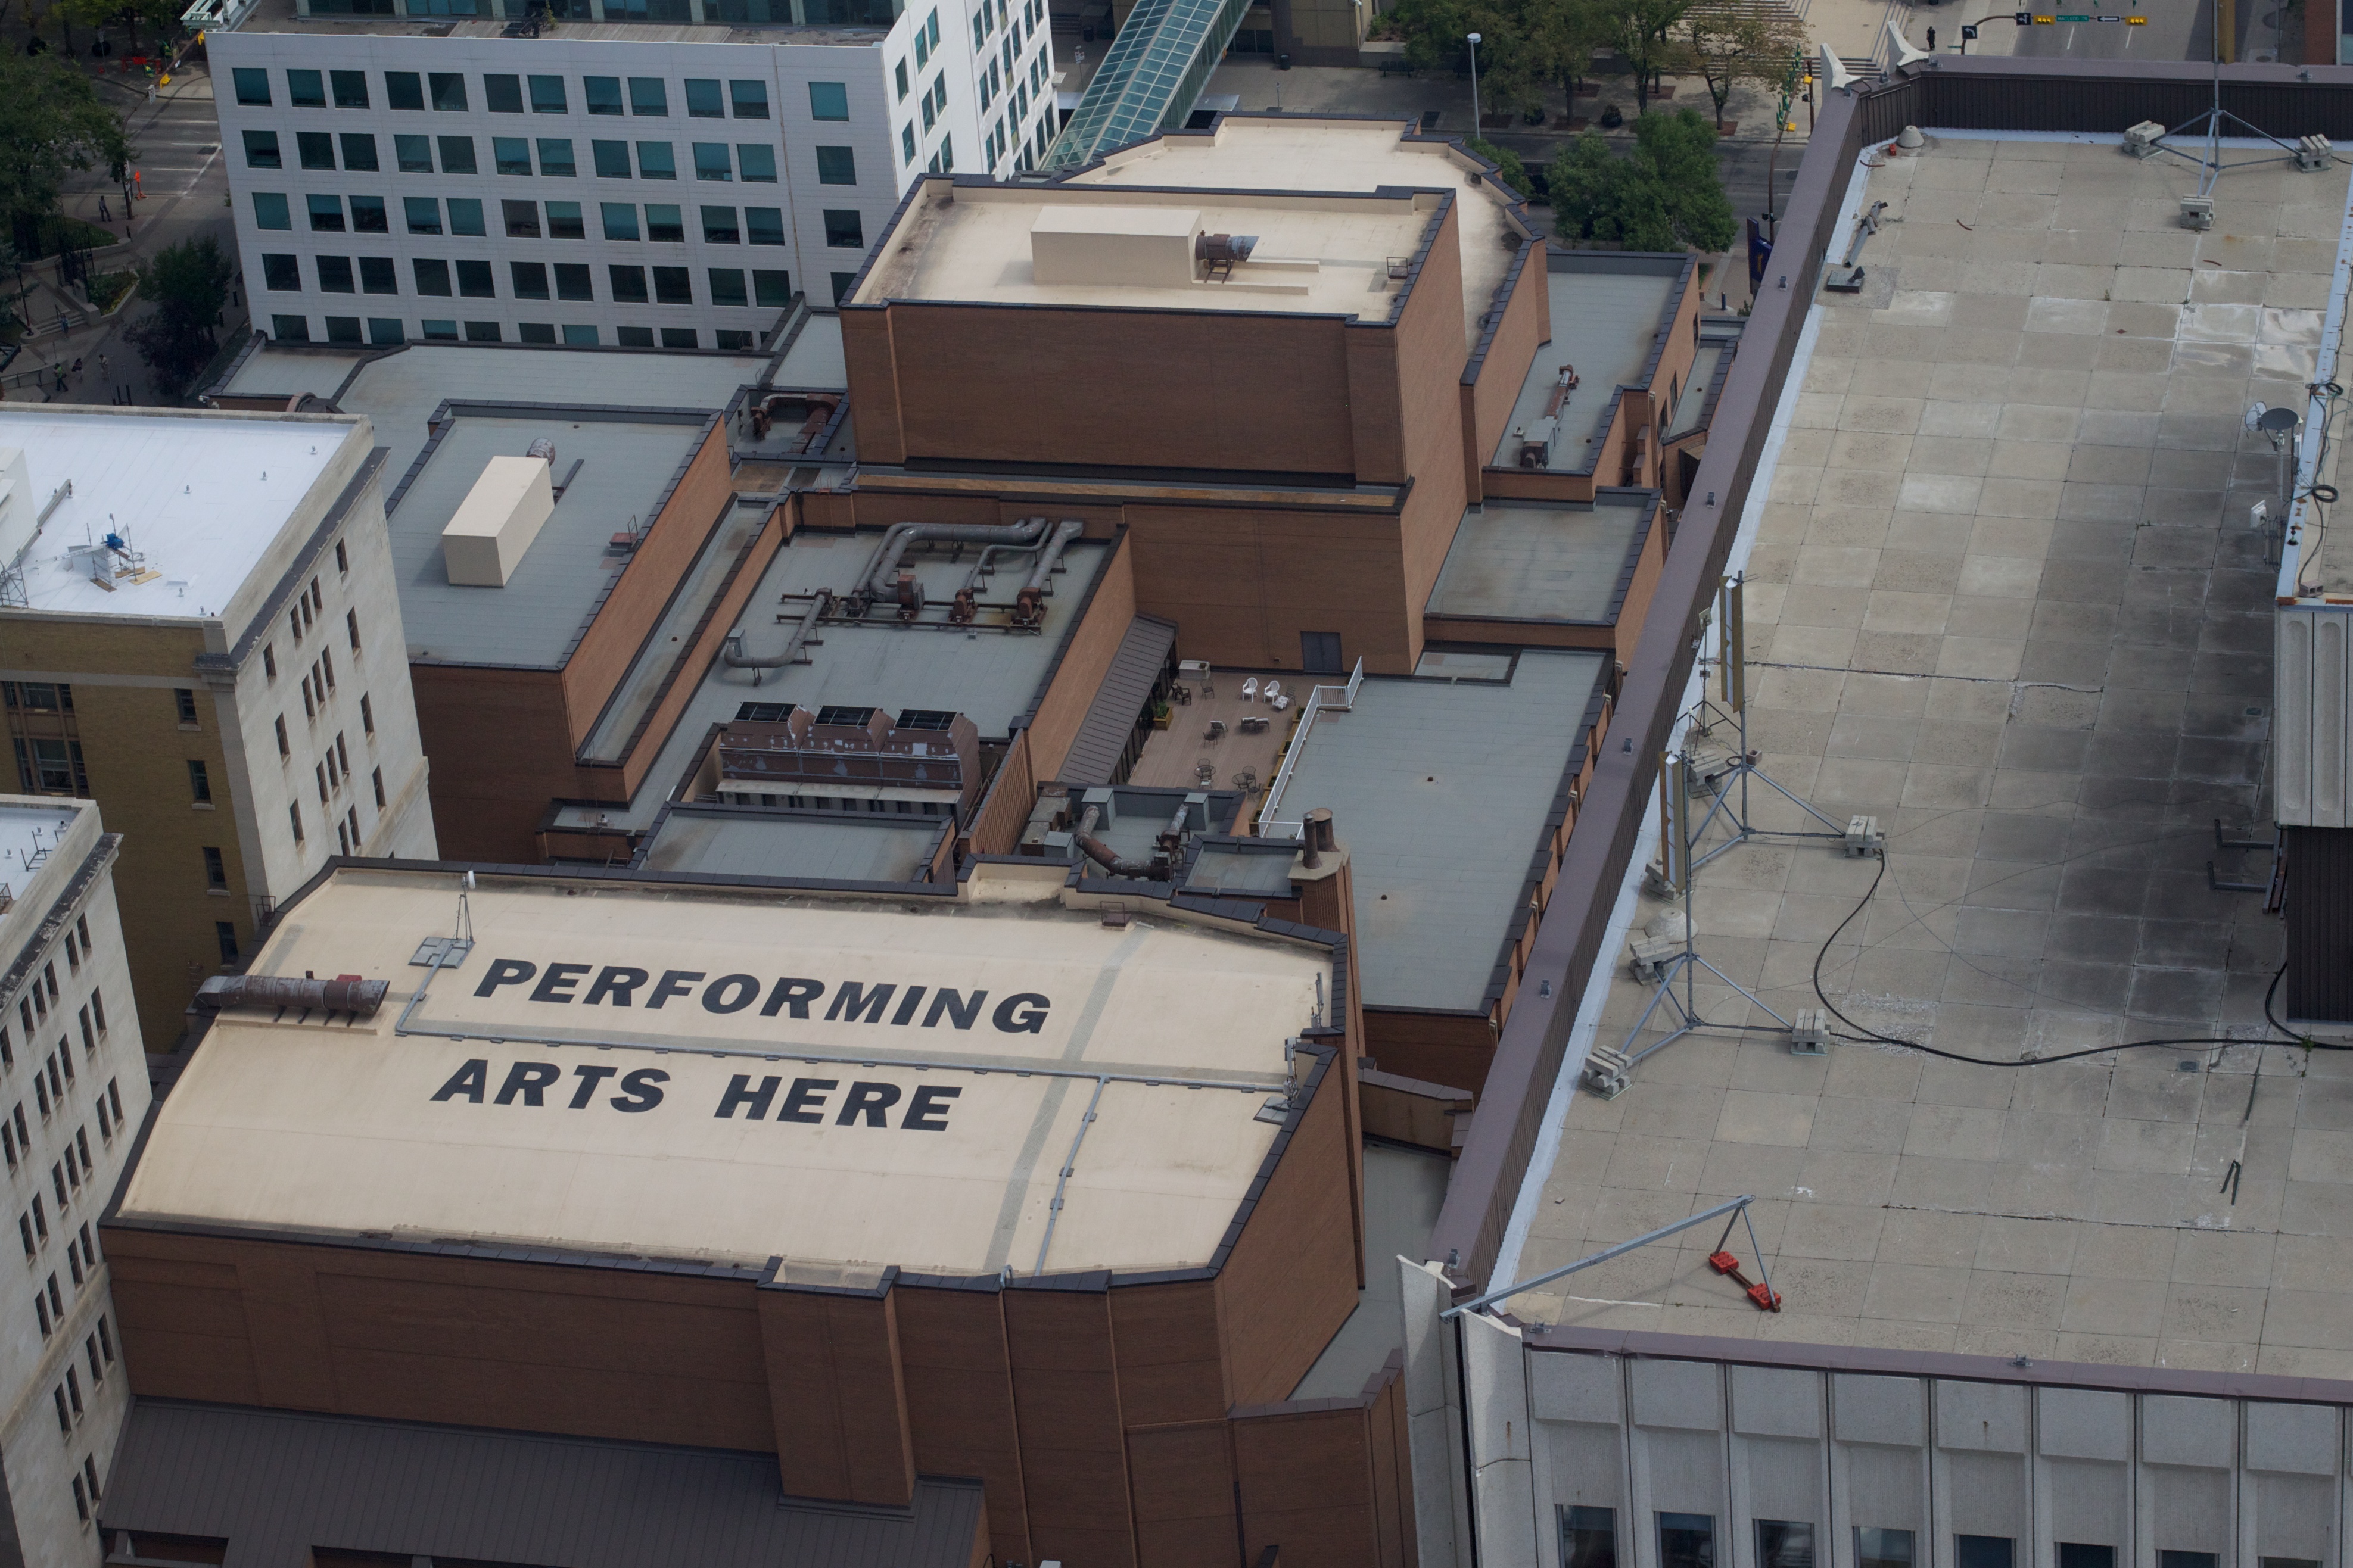
wood, roof, odyssey